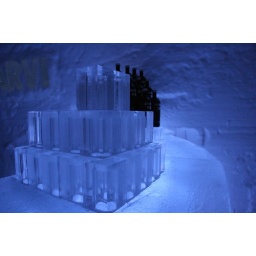
You could have a cold drink and a cold seat in that cool bar